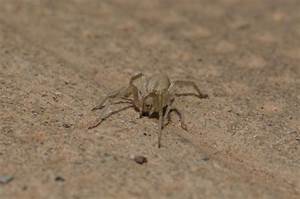
Label: spider